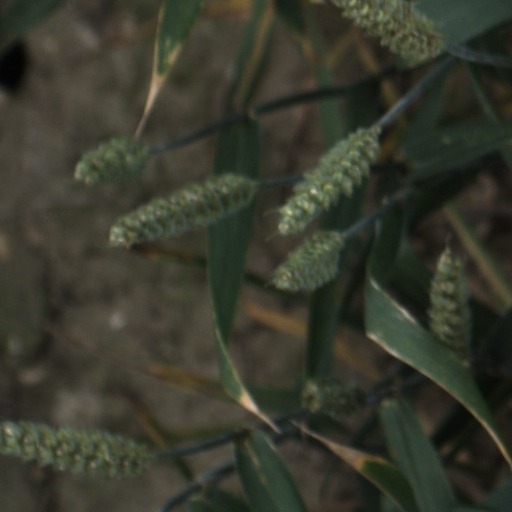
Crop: wheat